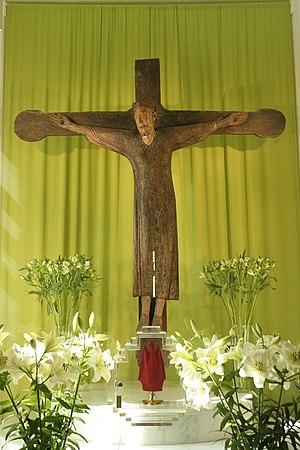
Pepinster , le vieux Christ roman de Tancrémont (XIe siècle). Camera location50°
Pepinster est une commune francophone de Belgique située en Région wallonne dans la province de Liège et faisant partie de l'agglomération de Verviers, ainsi qu’une localité où siège son administration.
Le sanctuaire de Tancrémont est une chapelle publique au bord de la route allant de Pepinster à Louveigné, au lieu-dit Tancrémont, dans la province de Liège. Elle fut construite en 1895 pour abriter le Christ de Tancrémont : un très ancien crucifix découvert dans un champ voisin vers 1830.
Tancrémont est un hameau de la commune belge de Theux situé en Région wallonne dans la province de Liège. Le côté nord de route nationale 666 qui traverse le hameau fait partie de la commune de Pepinster.